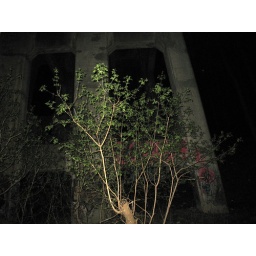
Under train bridge near Summerhill Avenue, April 22, 2010